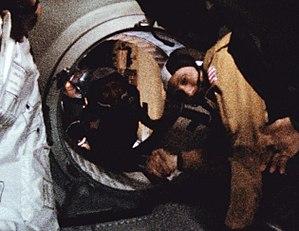
Apollo-Soyouz est en 1975 la première mission spatiale conjointe entre l'Union soviétique et les États-Unis après qu'ils se sont affrontés pendant des années dans une véritable course à l'espace, dont la Lune constituait le principal symbole.